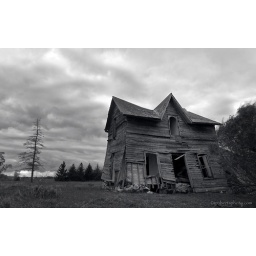
An old house near Paisely, Ontario, that leaned in every direction. The dead pine tree kept it company.